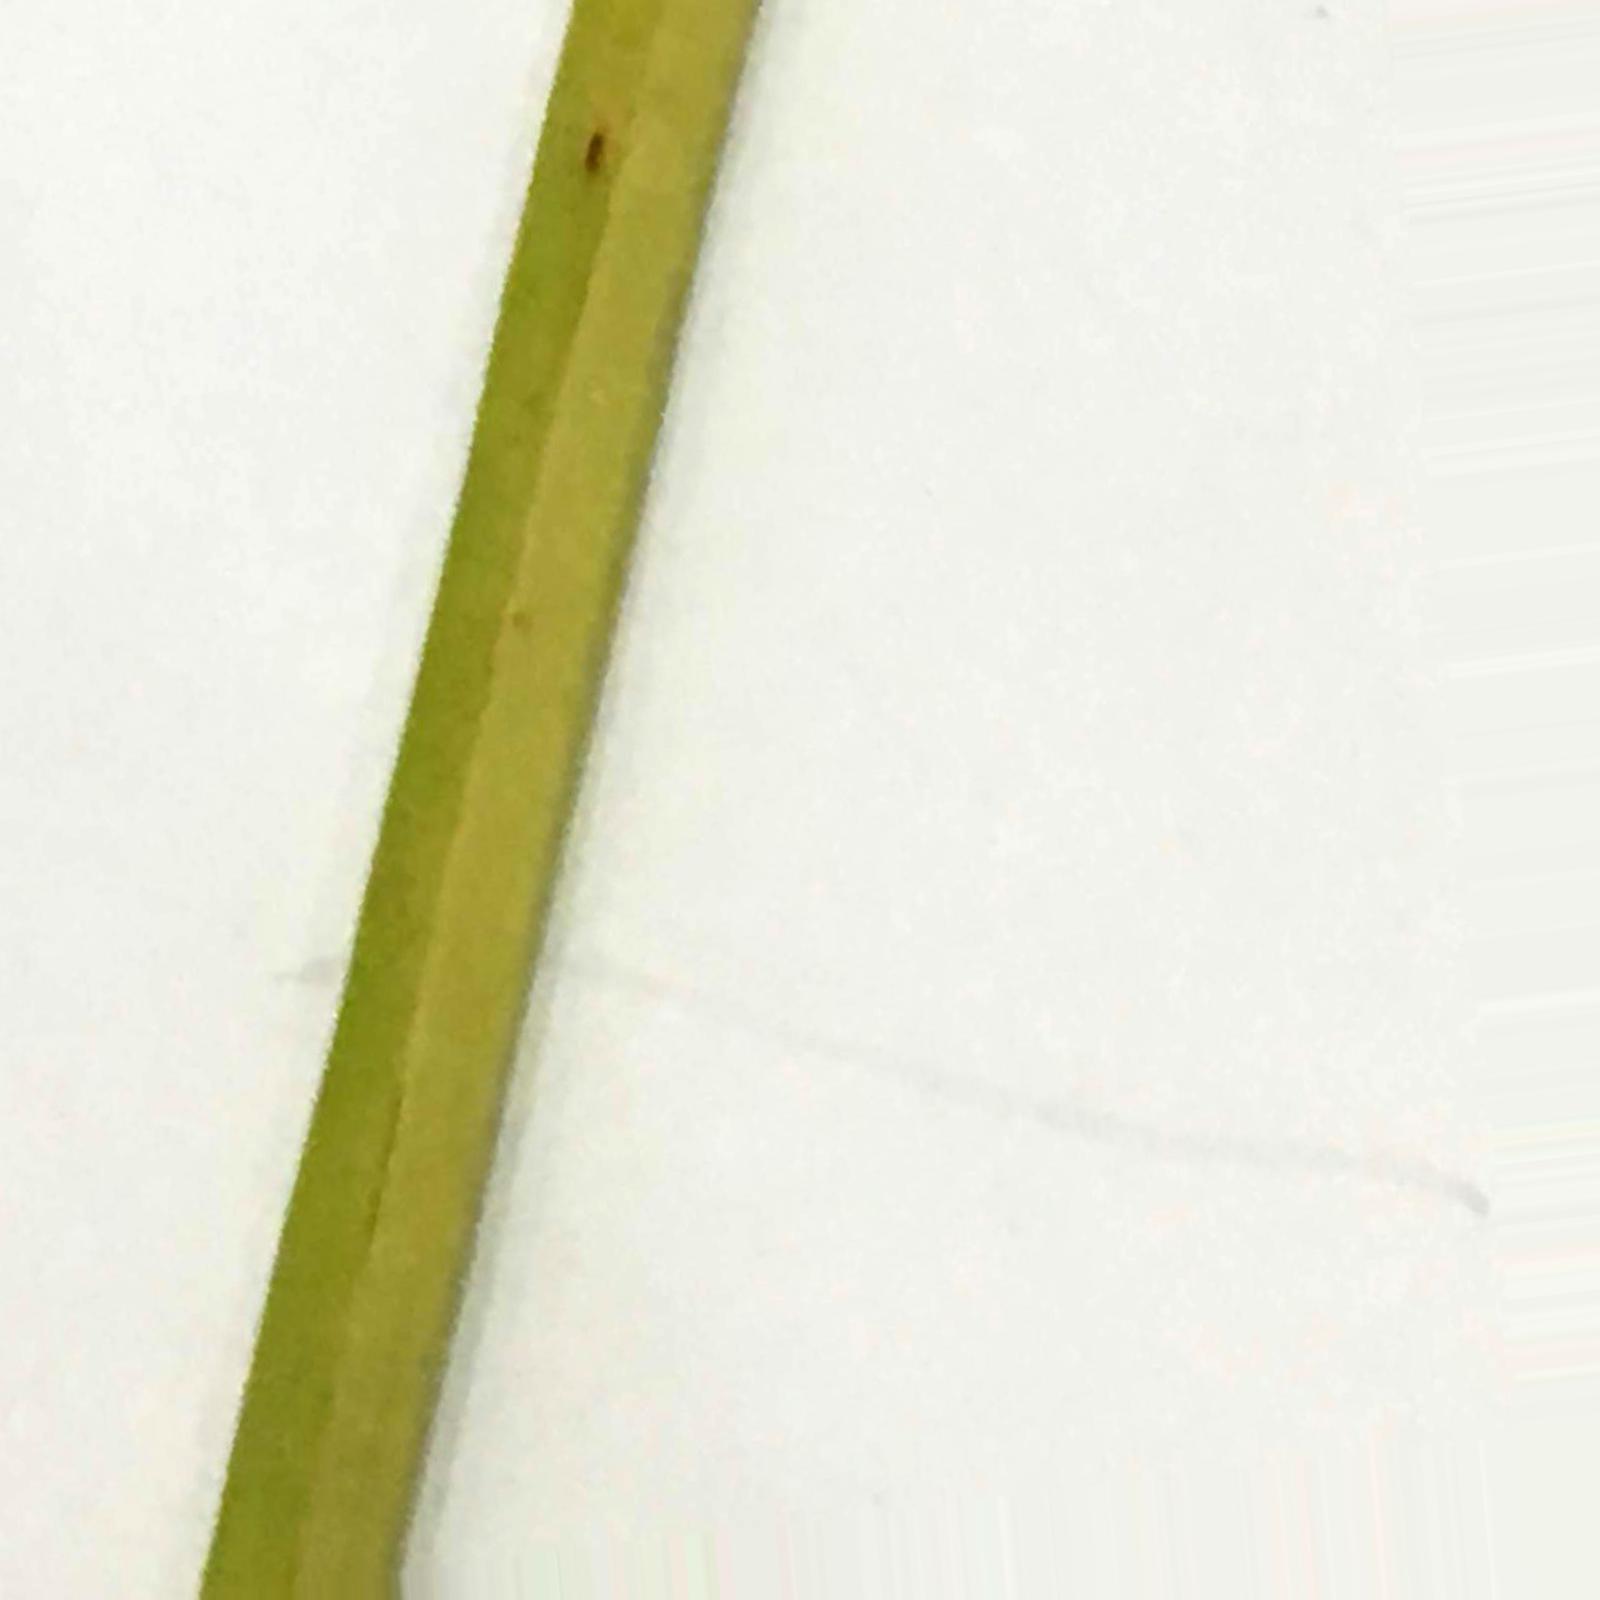
Nhãn: Bệnh Đốm Nâu ( Brown spot )